People (Hillsong United album)

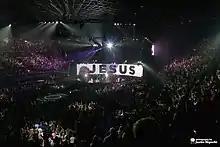
Hillsong United performing at The Forum in California in 2014.

"People (Live)" was first performed as a whole on 18 November 2018 at the time of its recording, prior to its release as it is a live album in 2019. Hillsong's live albums typically follow this process. The album was played in its entirety for the first time at the Hillsong Worship and Creative Conference in 2018 and was recorded at this time. Within the recording, singing and cheering from the crowd at this performance is featured throughout and can be heard within the background of the songs.